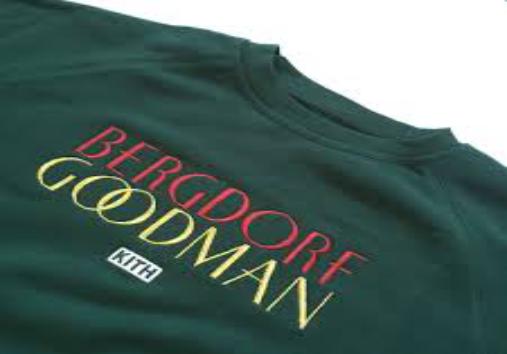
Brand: Bergdorf Goodman
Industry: Necessities